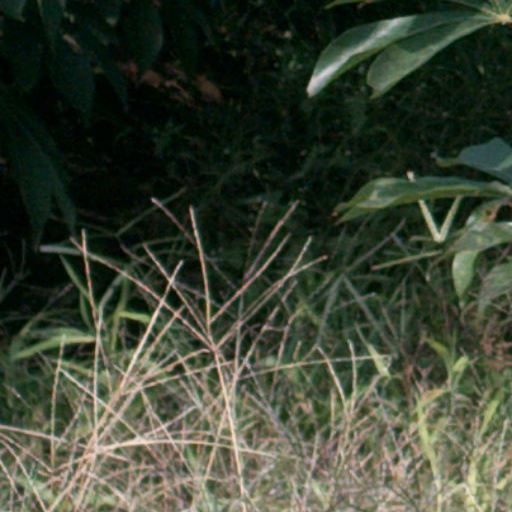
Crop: cassava